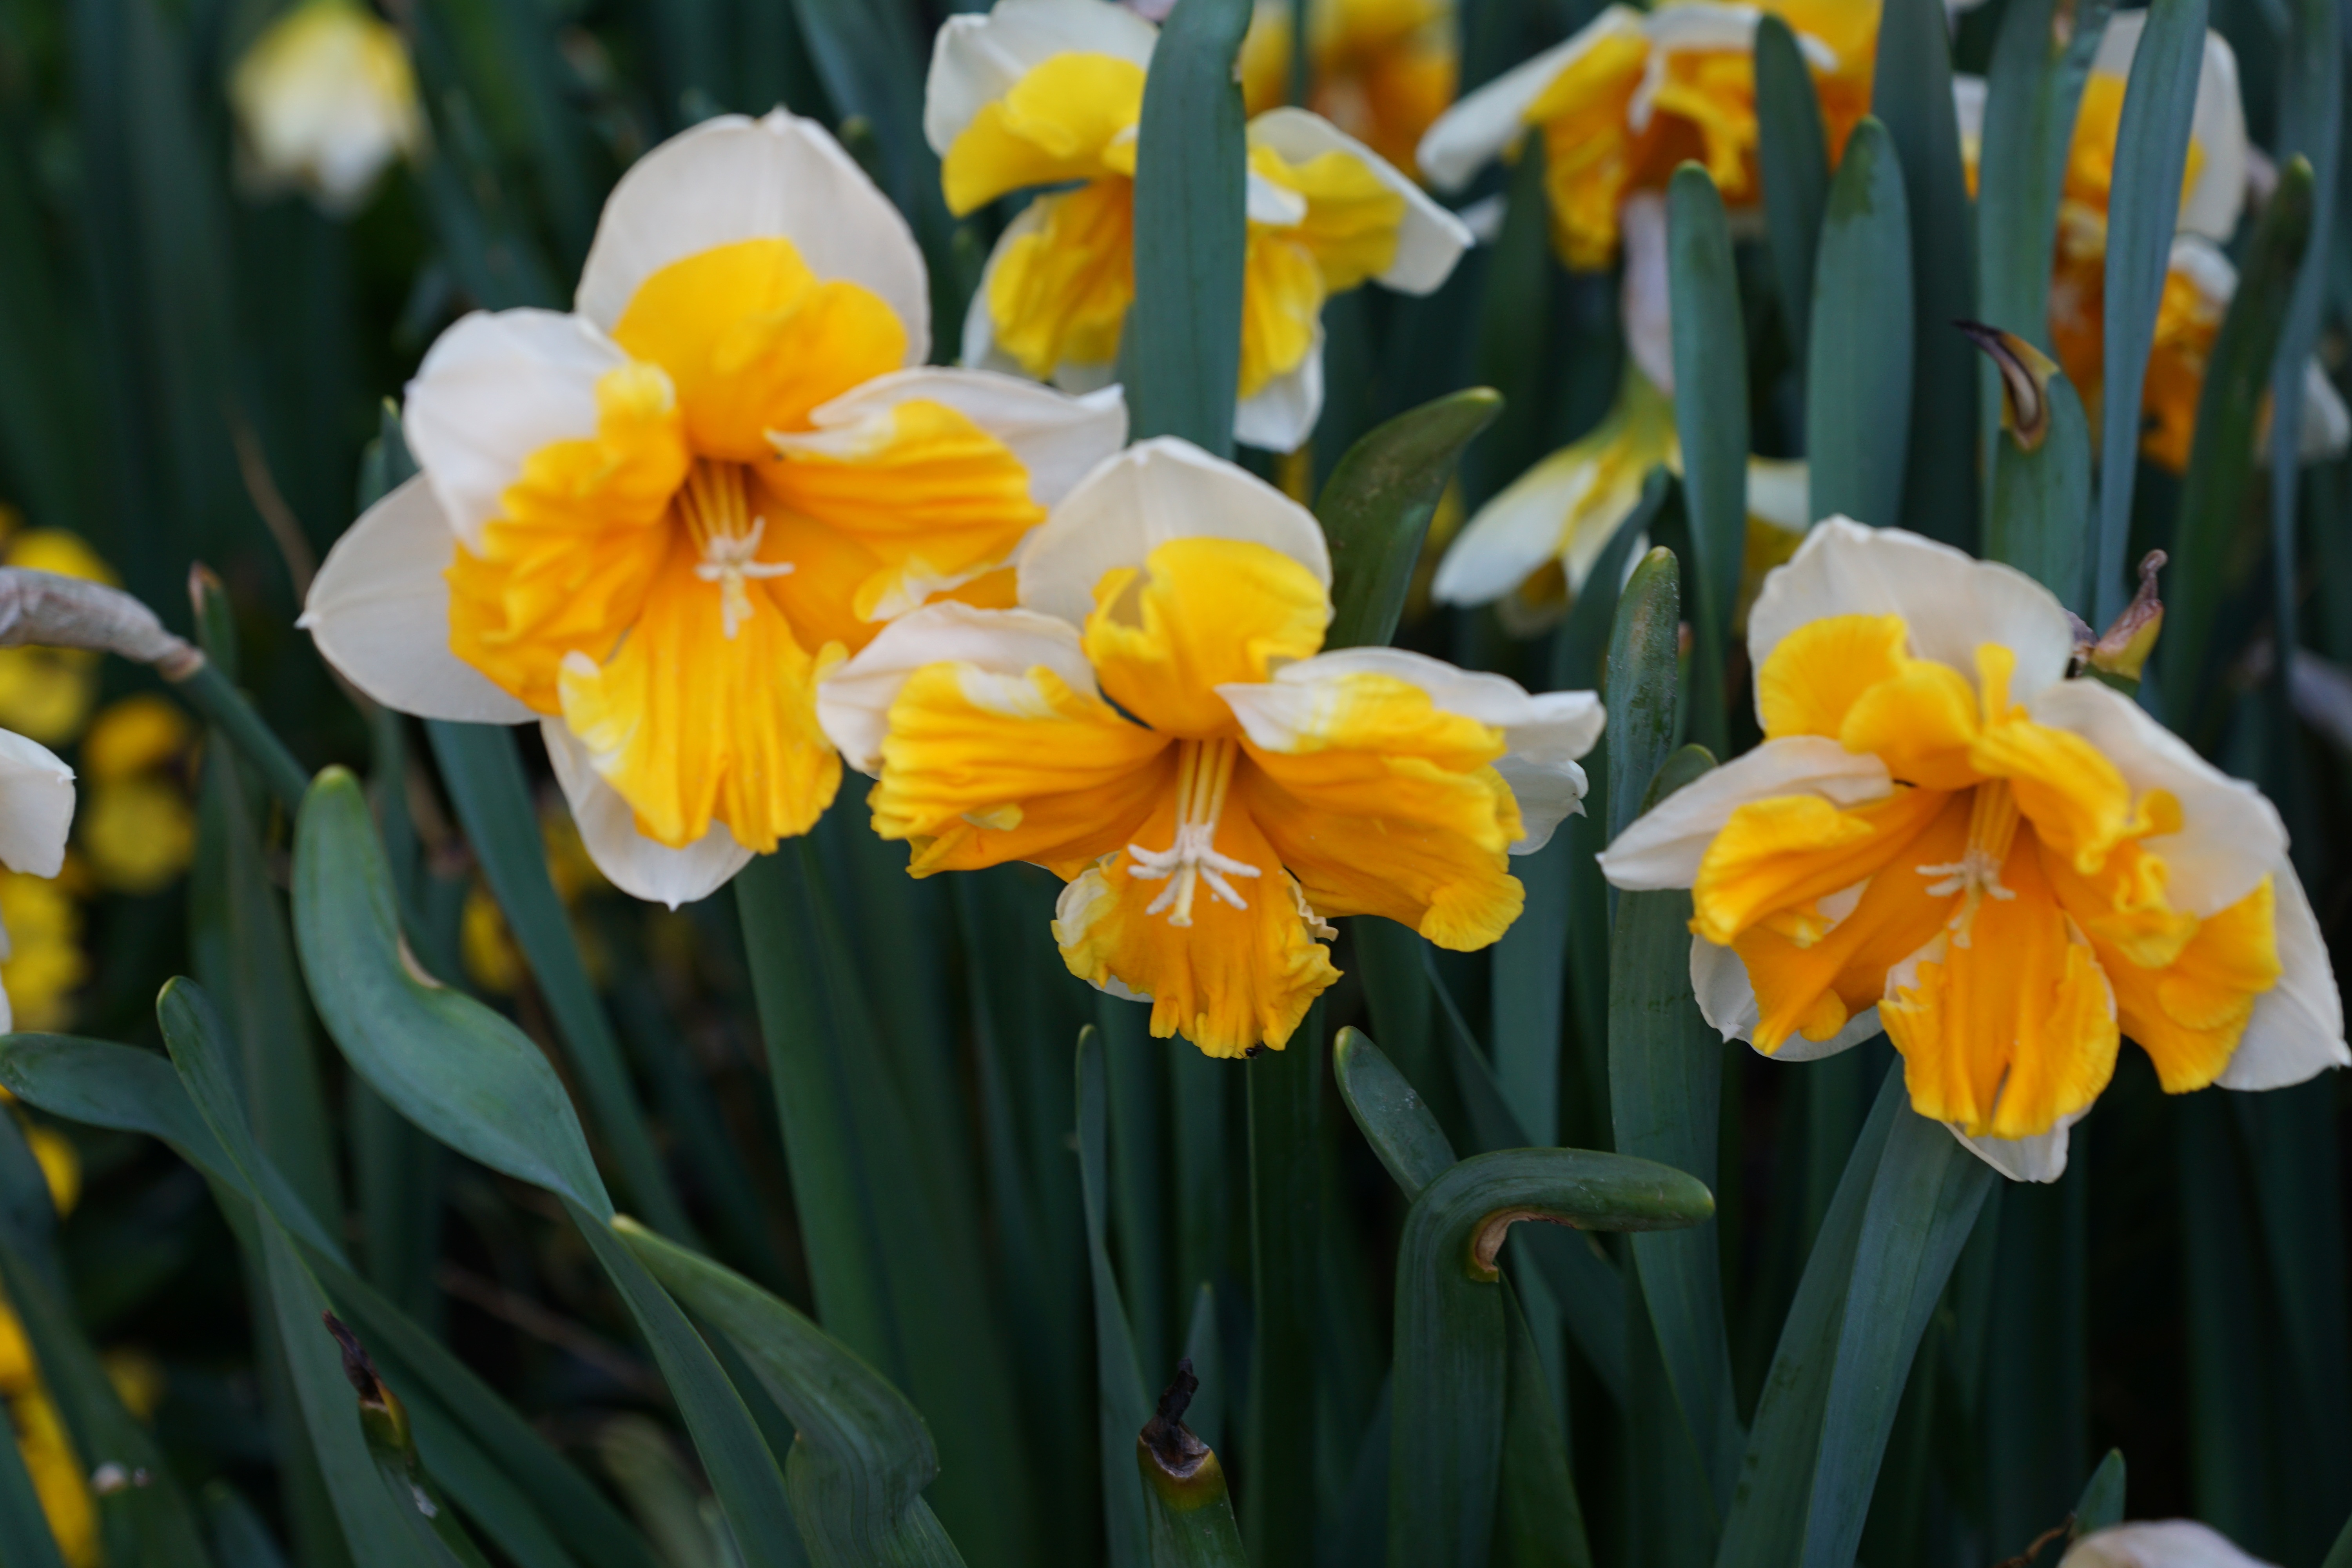
blossom, plant, flower, bloom, spring, botany, yellow, flora, flowers, narcissus, flowering plant, land plant